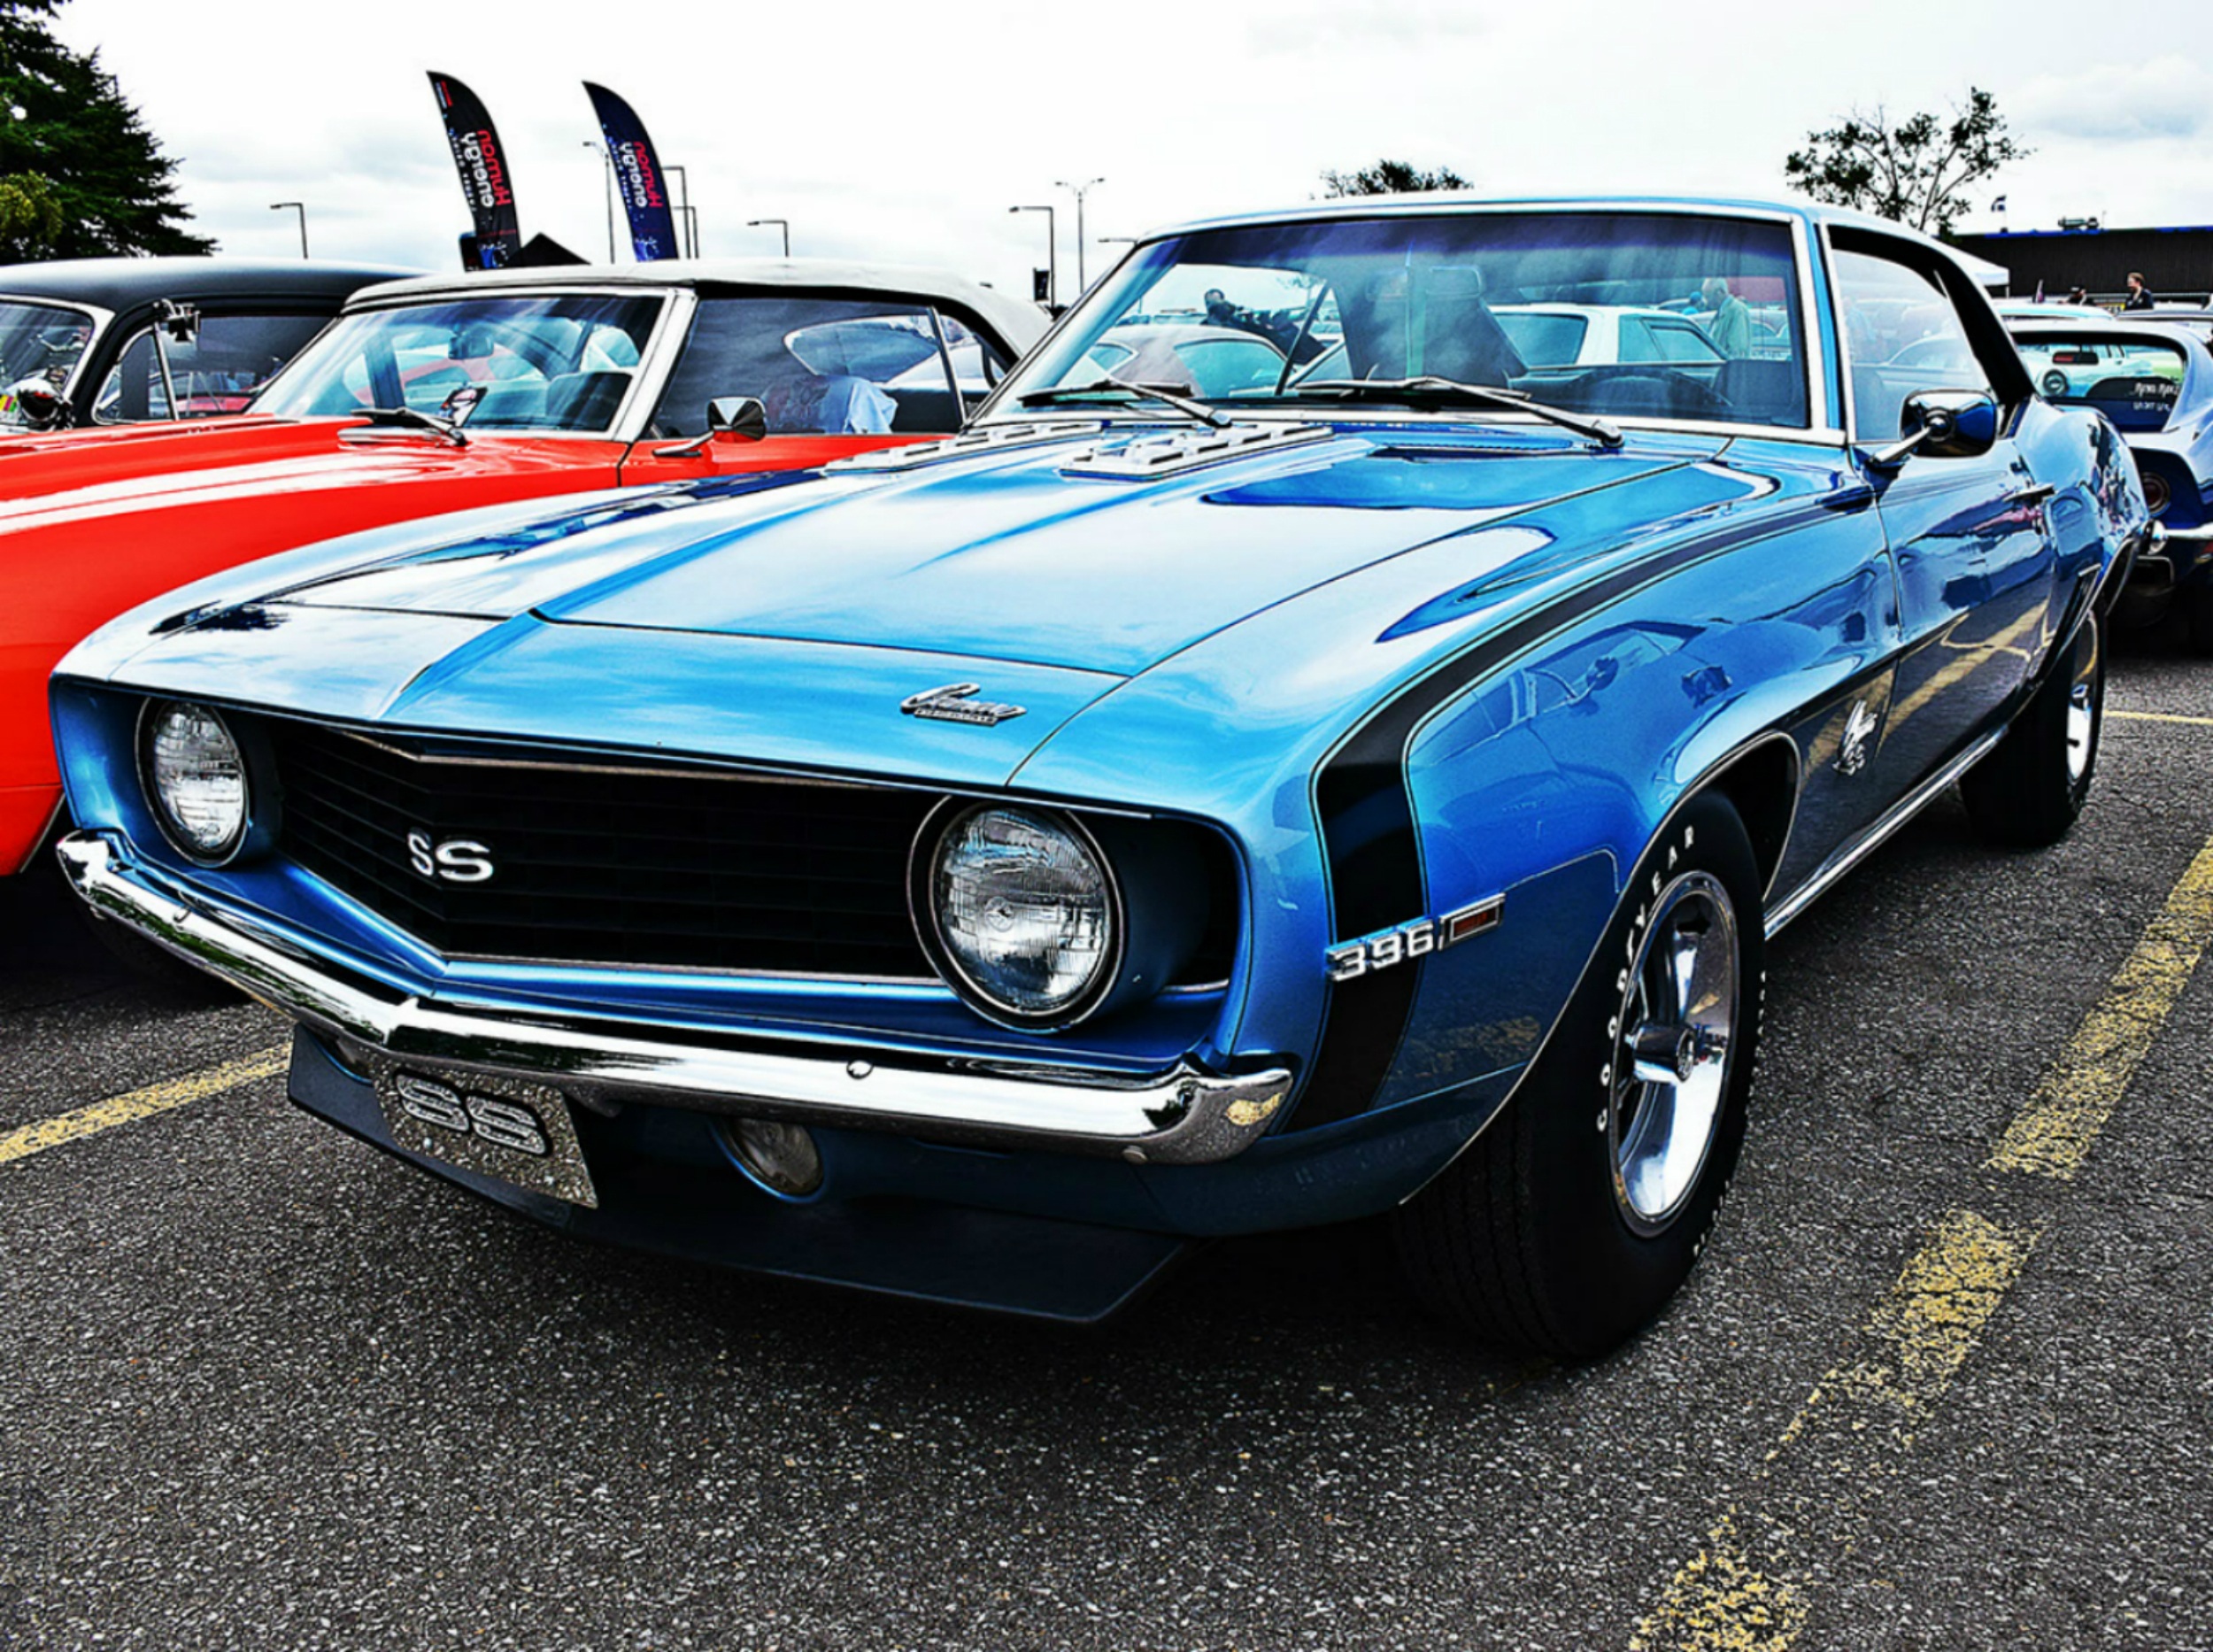
car, automobile, transport, young, vehicle, drive, auto, garage, automotive, sports car, muscle car, cars, engine, chevrolet, convertible, coupe, service, mechanic, auto repair, land vehicle, car service, automobile make, automotive exterior, automotive design, chevrolet camaro